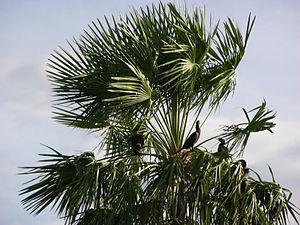
Le Caranday ou Ananachícarí est une plante de la famille des arécacées de la région du Gran Chaco, spécialement de la province argentine de Formosa. Elle s'utilise peu en jardinage contrairement à d'autres palmiers de la région. C'est l'espèce la plus résistante au froid du genre Copernicia.